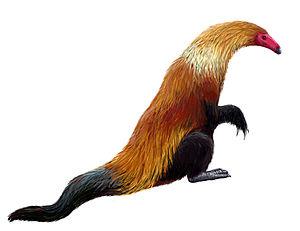
Neimongosaurus est un genre éteint de dinosaures théropodes herbivores du Crétacé supérieur retrouvé en Mongolie-Intérieure.